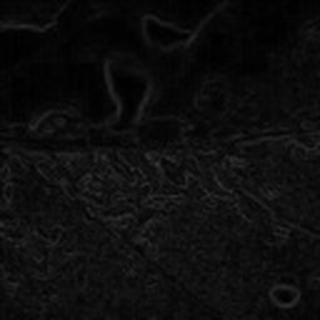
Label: cotton_aphids